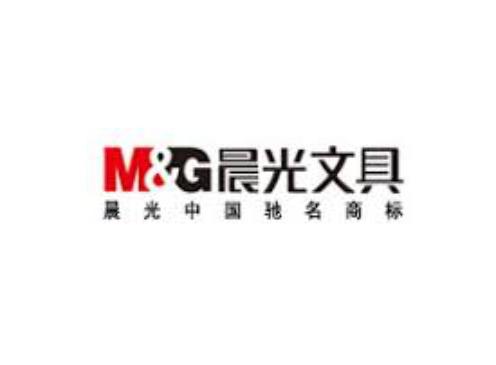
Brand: m&g
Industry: Necessities